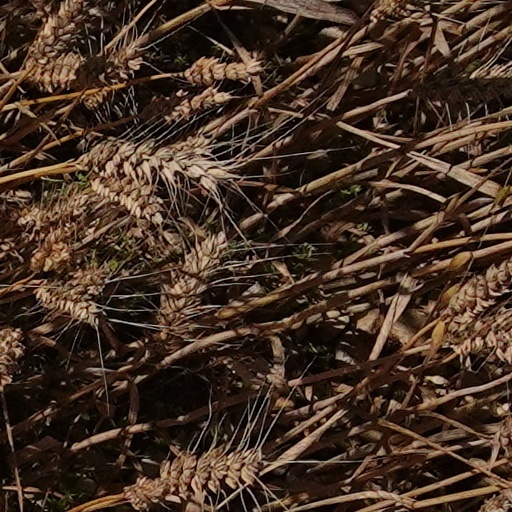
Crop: wheat